Tana Tidung Regency

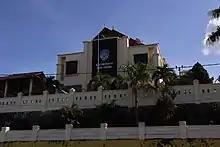
Office building of Tana Tidung Regent

The Tana Tidung Regency is a second-level administrative division equivalent to a city. As a regency, it is headed by a regent who is elected democratically. Heads of districts are appointed directly by the regent on the recommendation of the regency secretary. Executive power lies with the regent and vice regent while legislative function is exercised by the regency's parliament.